The Blood Brothers (band)

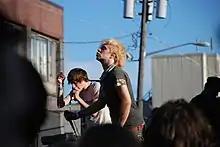

Several members of the band have familial connections to other notable Pacific Northwest-based bands: